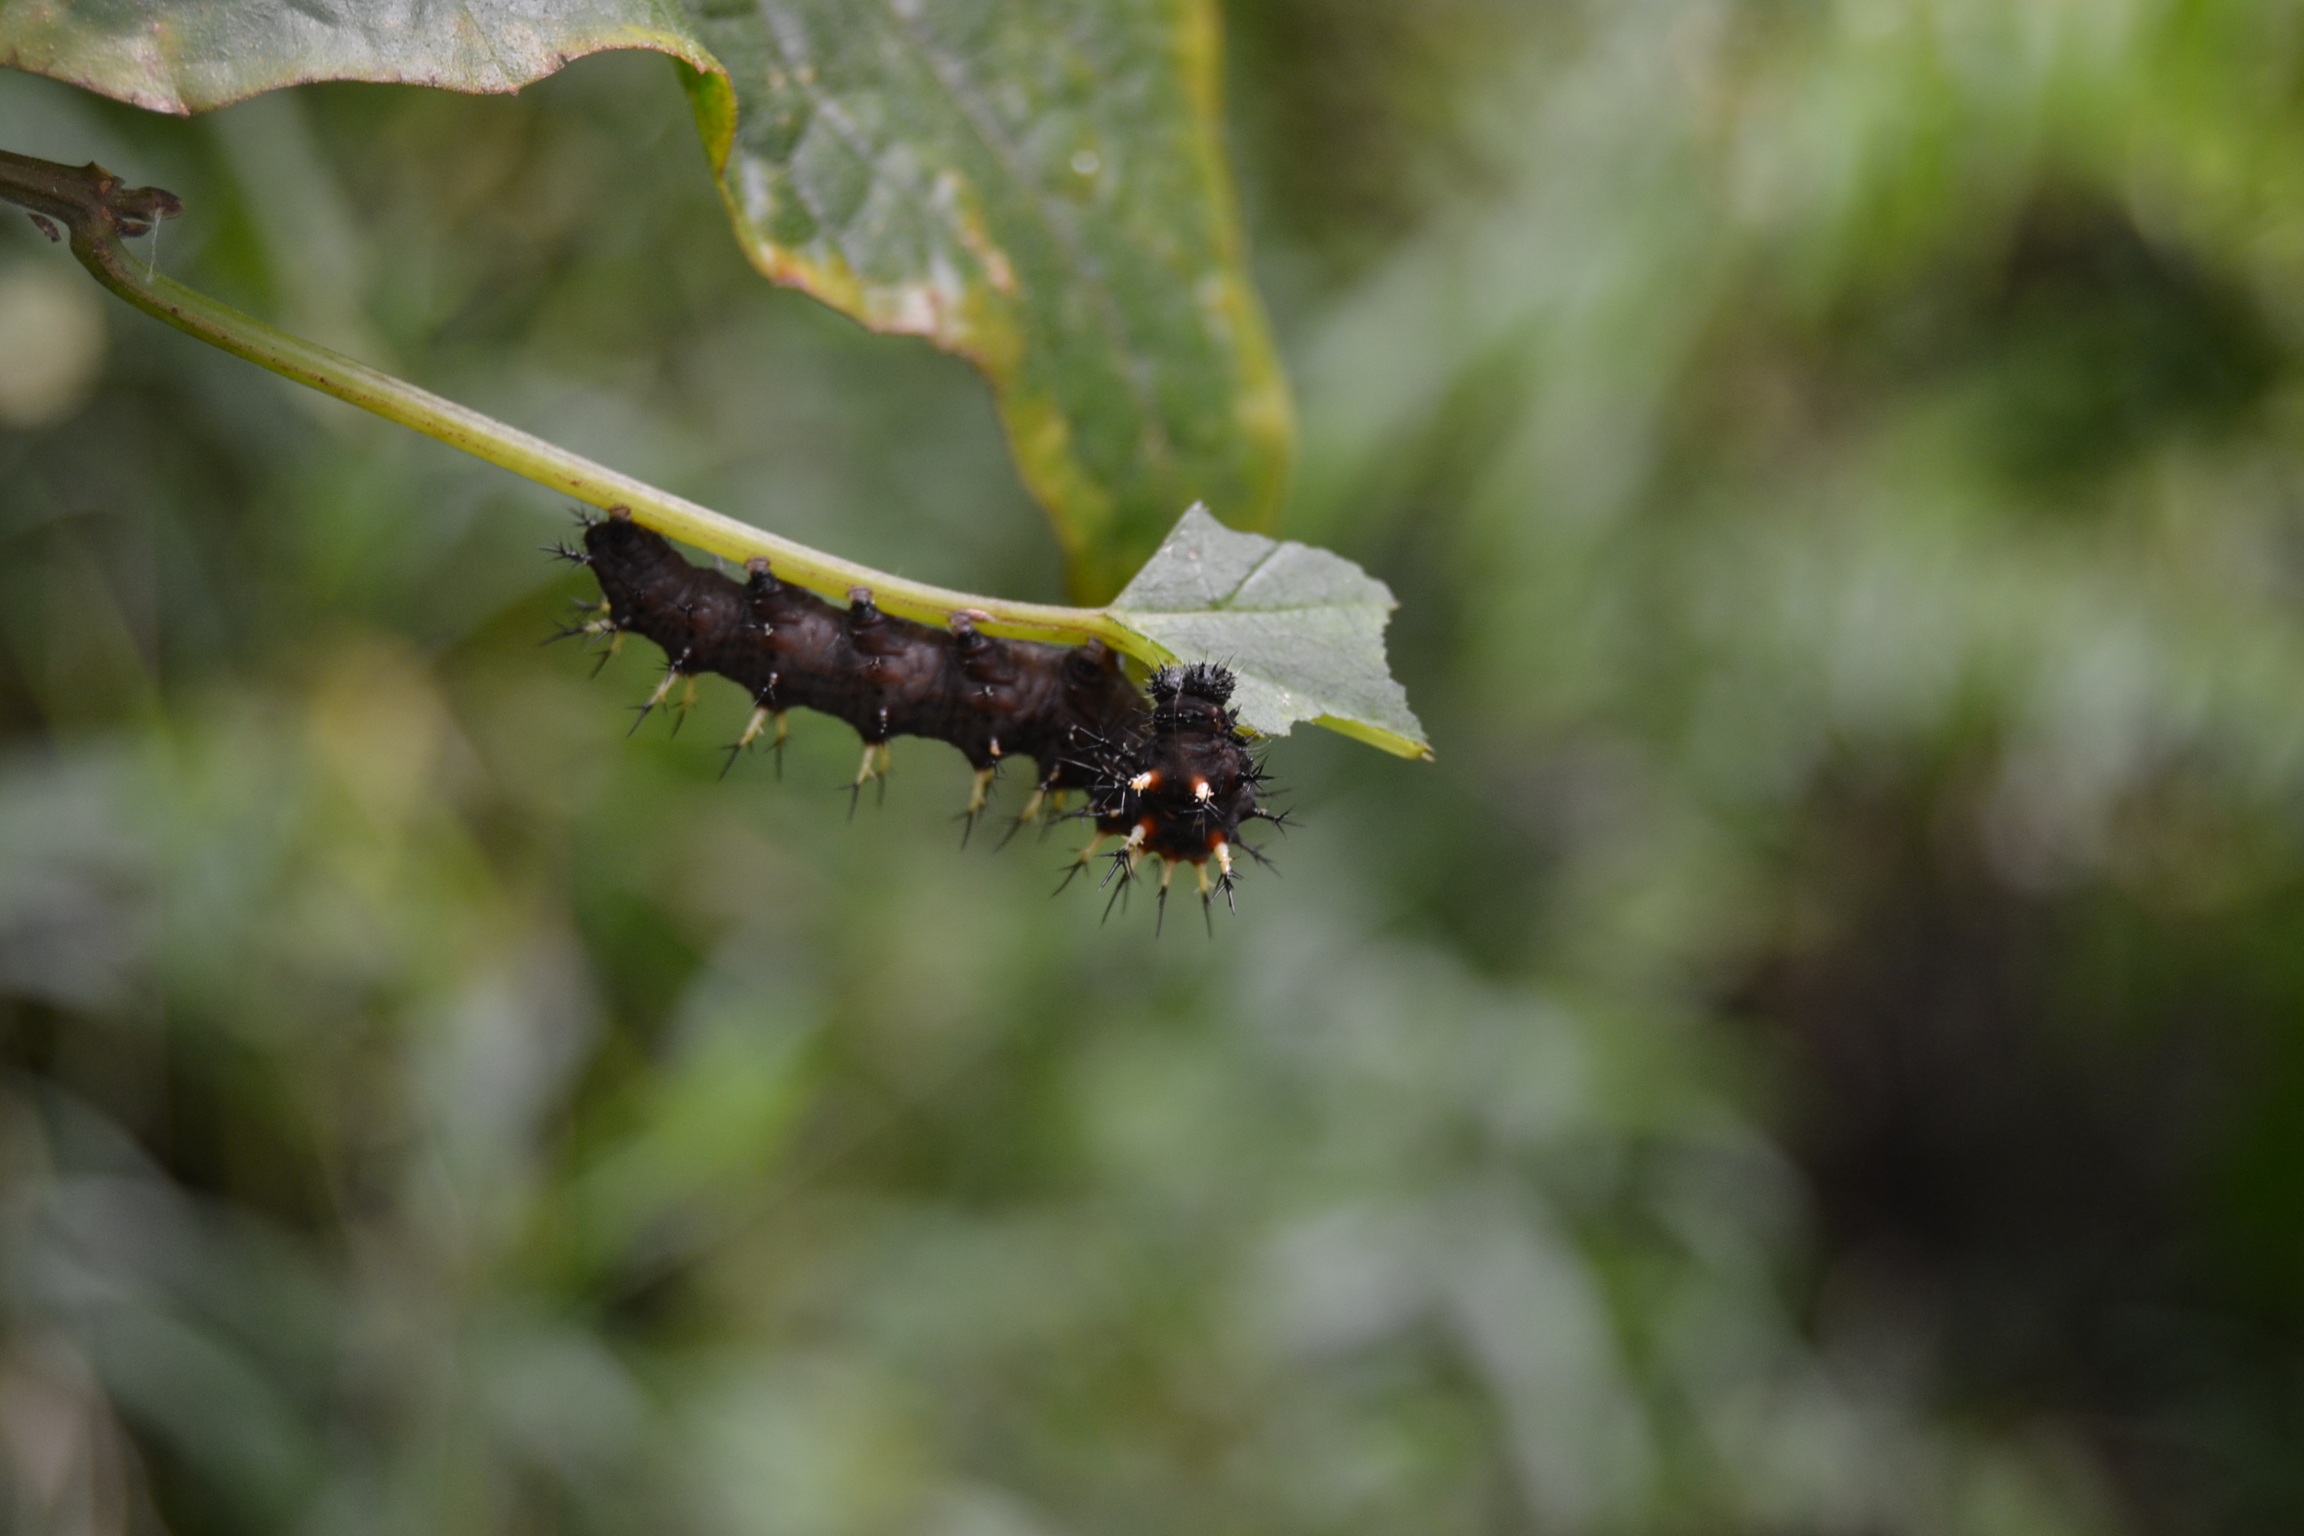
nature, leaf, flower, wildlife, green, insect, moth, fauna, invertebrate, caterpillar, larva, macro photography, black caterpillar, moths and butterflies